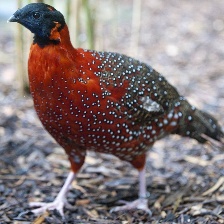
Species: SATYR TRAGOPAN
Scientific name: TRAGOPAN SATYRA